Eiger

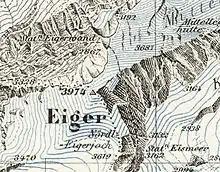
The Eiger on the Siegfried Map

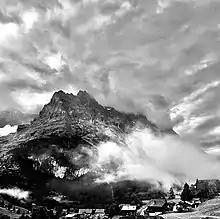
Eiger

Eiger's water is connected through the "Weisse Lütschine" (the white one) in the Lauterbrunnen Valley on the west side (southwestern face of the Eiger) and through the "Schwarze Lütschine" (the black one) running through Grindelwald (northwestern face), which meet each other in Zweilütschinen (lit.: "the two Lütschinen") where they form the proper Lütschine. The east face is covered by the glacier called Ischmeer (Bernese German for "Ice Sea"), which forms one upper part of the fast-retreating Lower Grindelwald Glacier. These glaciers' water forms a short creek, which is also confusingly called the "Weisse Lütschine", but enters the black one already in Grindelwald together with the water from the Upper Grindelwald Glacier. Therefore, all the water running down the Eiger converges at the northern foot of the Männlichen in Zweilütschinen, about northwest of the summit, where the Lütschine begins its northern course to Lake Brienz and the Aare.